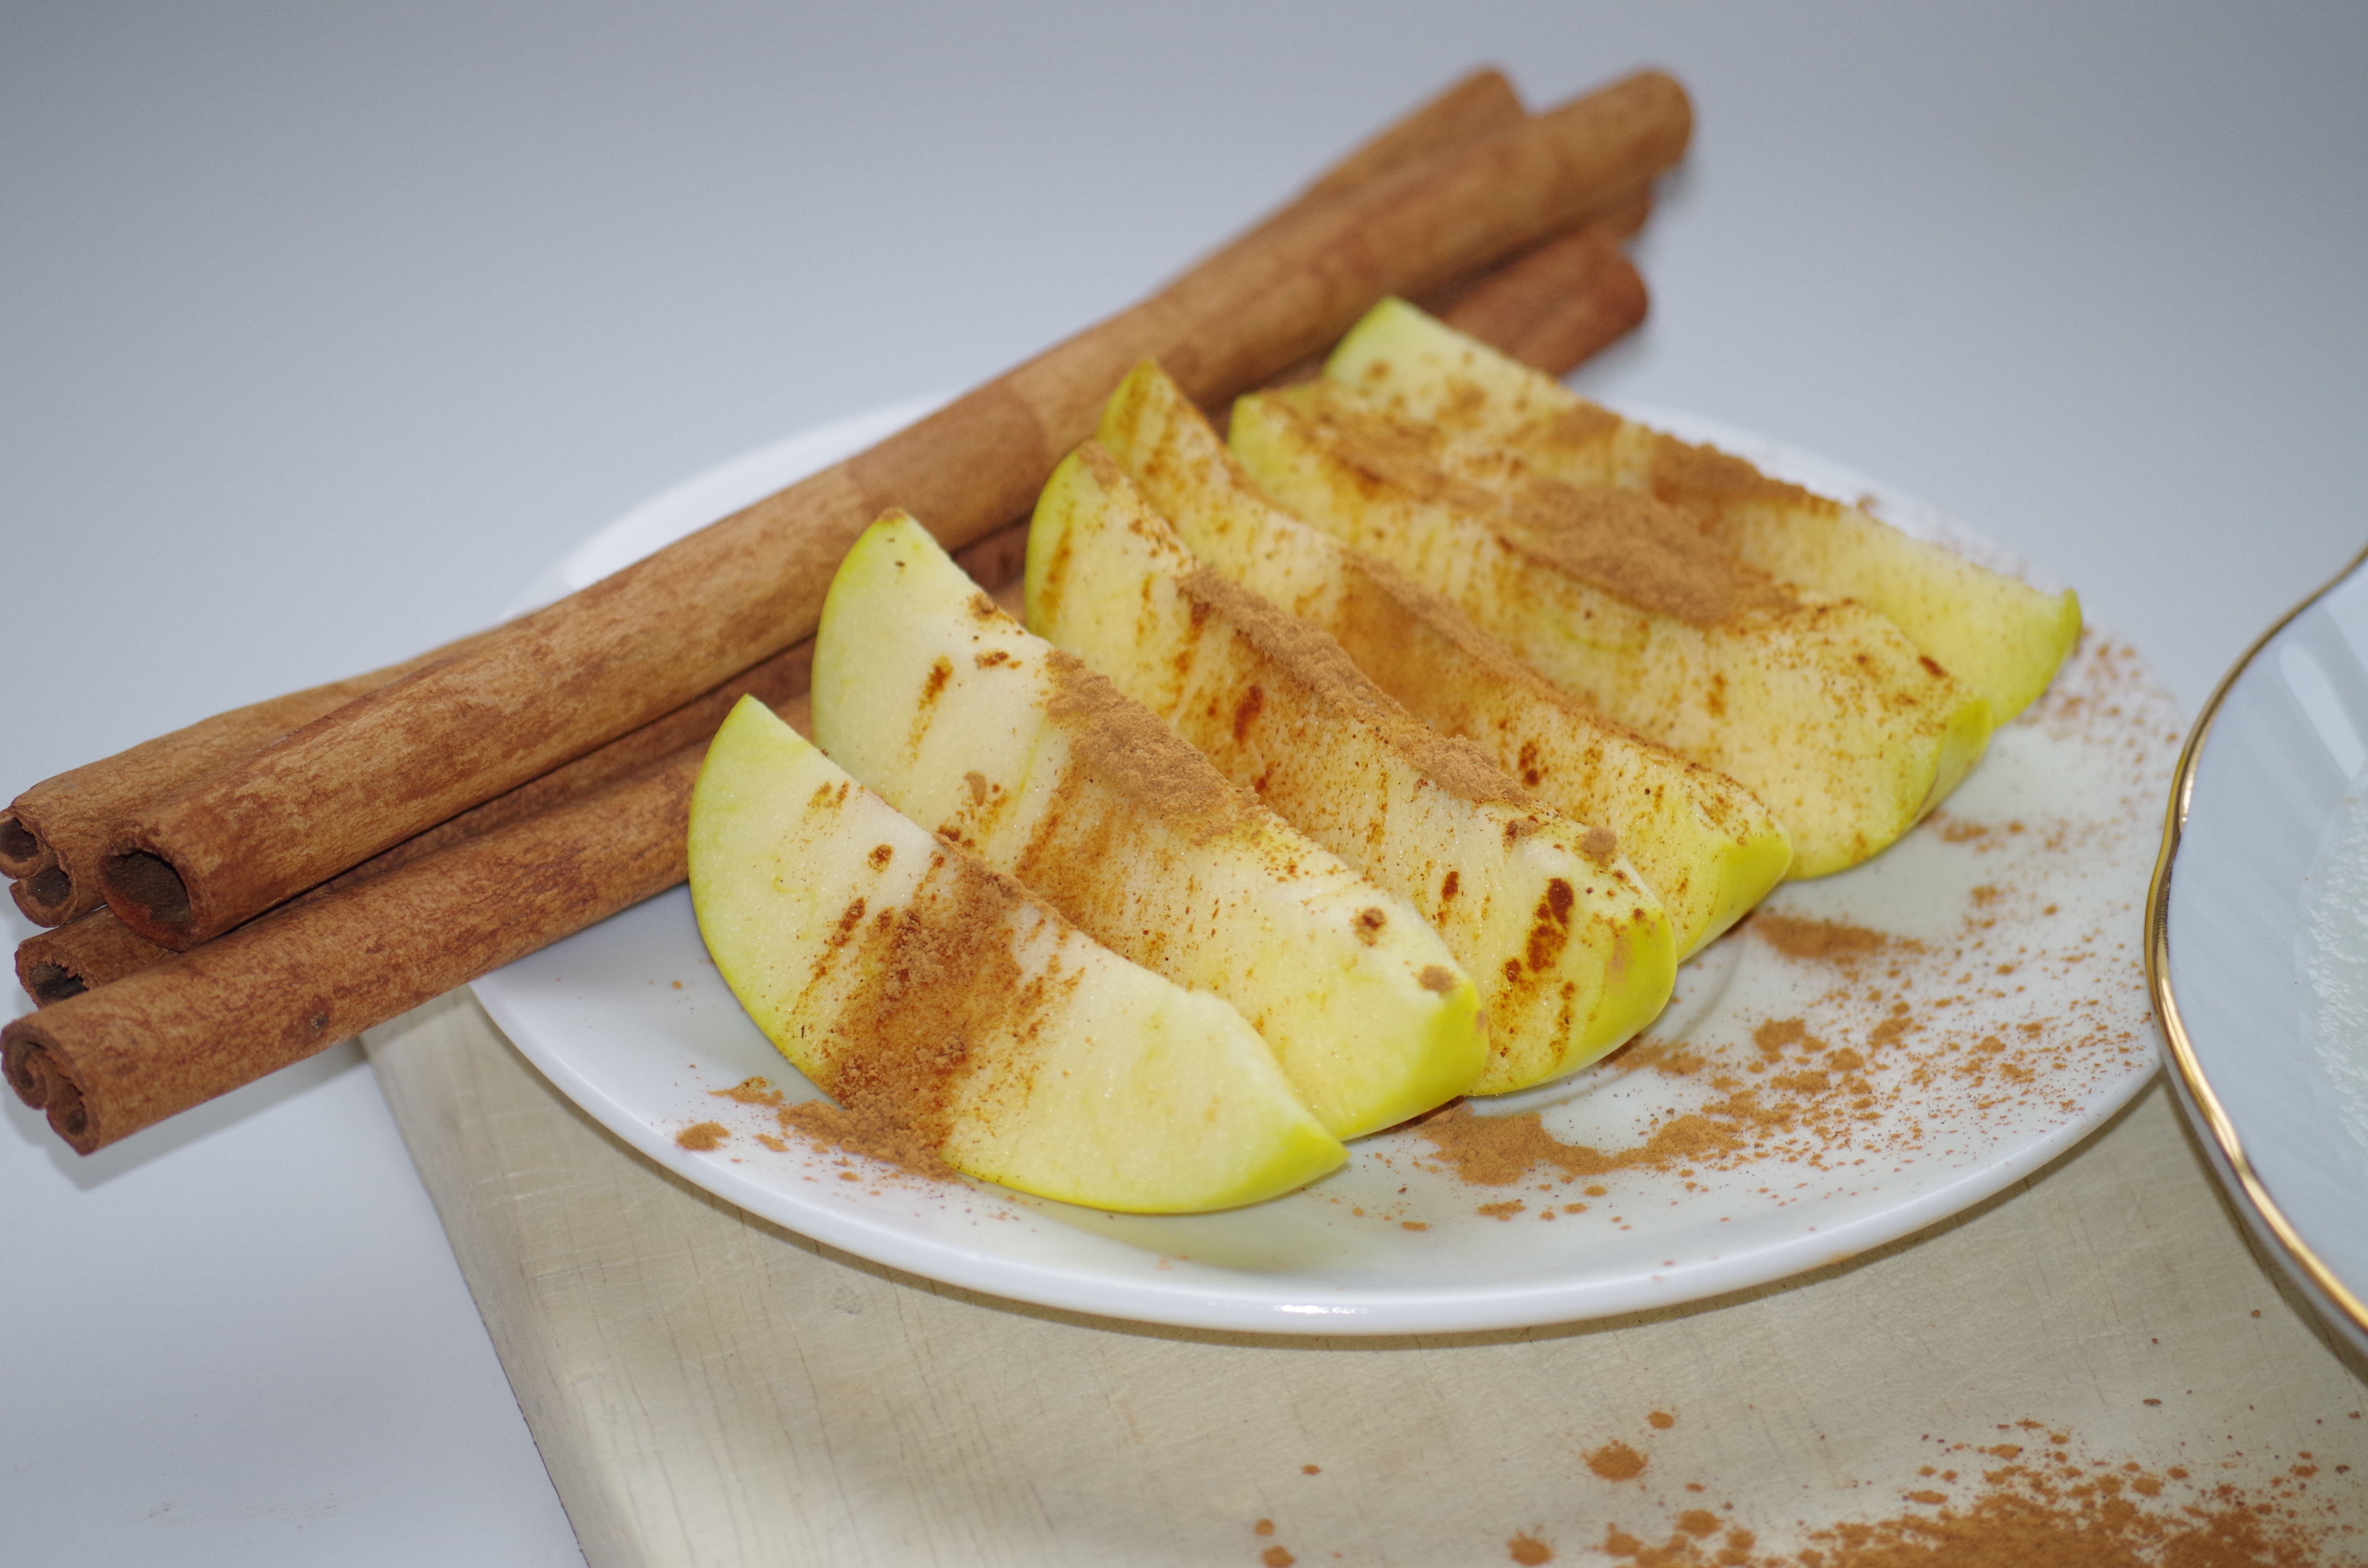
apple, plant, fruit, dish, meal, food, produce, vegetable, plate, breakfast, cuisine, health, cinnamon, flowering plant, land plant